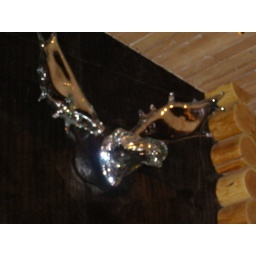
Not a great picture but I didn't want to blind everyone in the bar with the flash